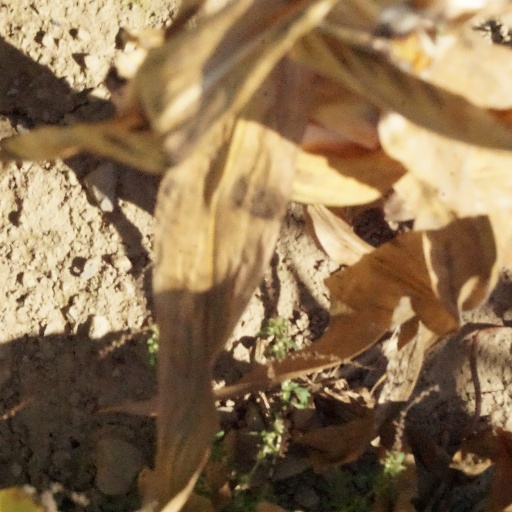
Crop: maize; corn